Assurance (theology)

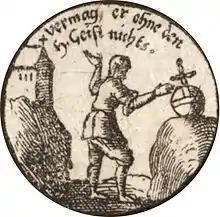
...man's will has some liberty to choose civil righteousness, and to work things subject to reason. But it has no power, without the Holy Ghost, to work the righteousness of God, that is, spiritual righteousness...—Augsburg Confession, Art. 18: Of Free Will

Lutheranism accepts monergism, which states that salvation is by God's act alone, and rejects the teaching that humans in their fallen state have a free will concerning spiritual matters. Lutherans believe that although humans have free will concerning civil righteousness, they cannot work spiritual righteousness without the Holy Spirit, since righteousness in the heart cannot be wrought in the absence of the Holy Spirit. Lutherans believe that the elect are predestined to salvation. According to Lutheranism, Christians should be assured that they are among the predestined. Lutherans believe that all who trust in Jesus alone can be certain of their salvation, for it is in Christ's work and his promises in which their certainty lies.